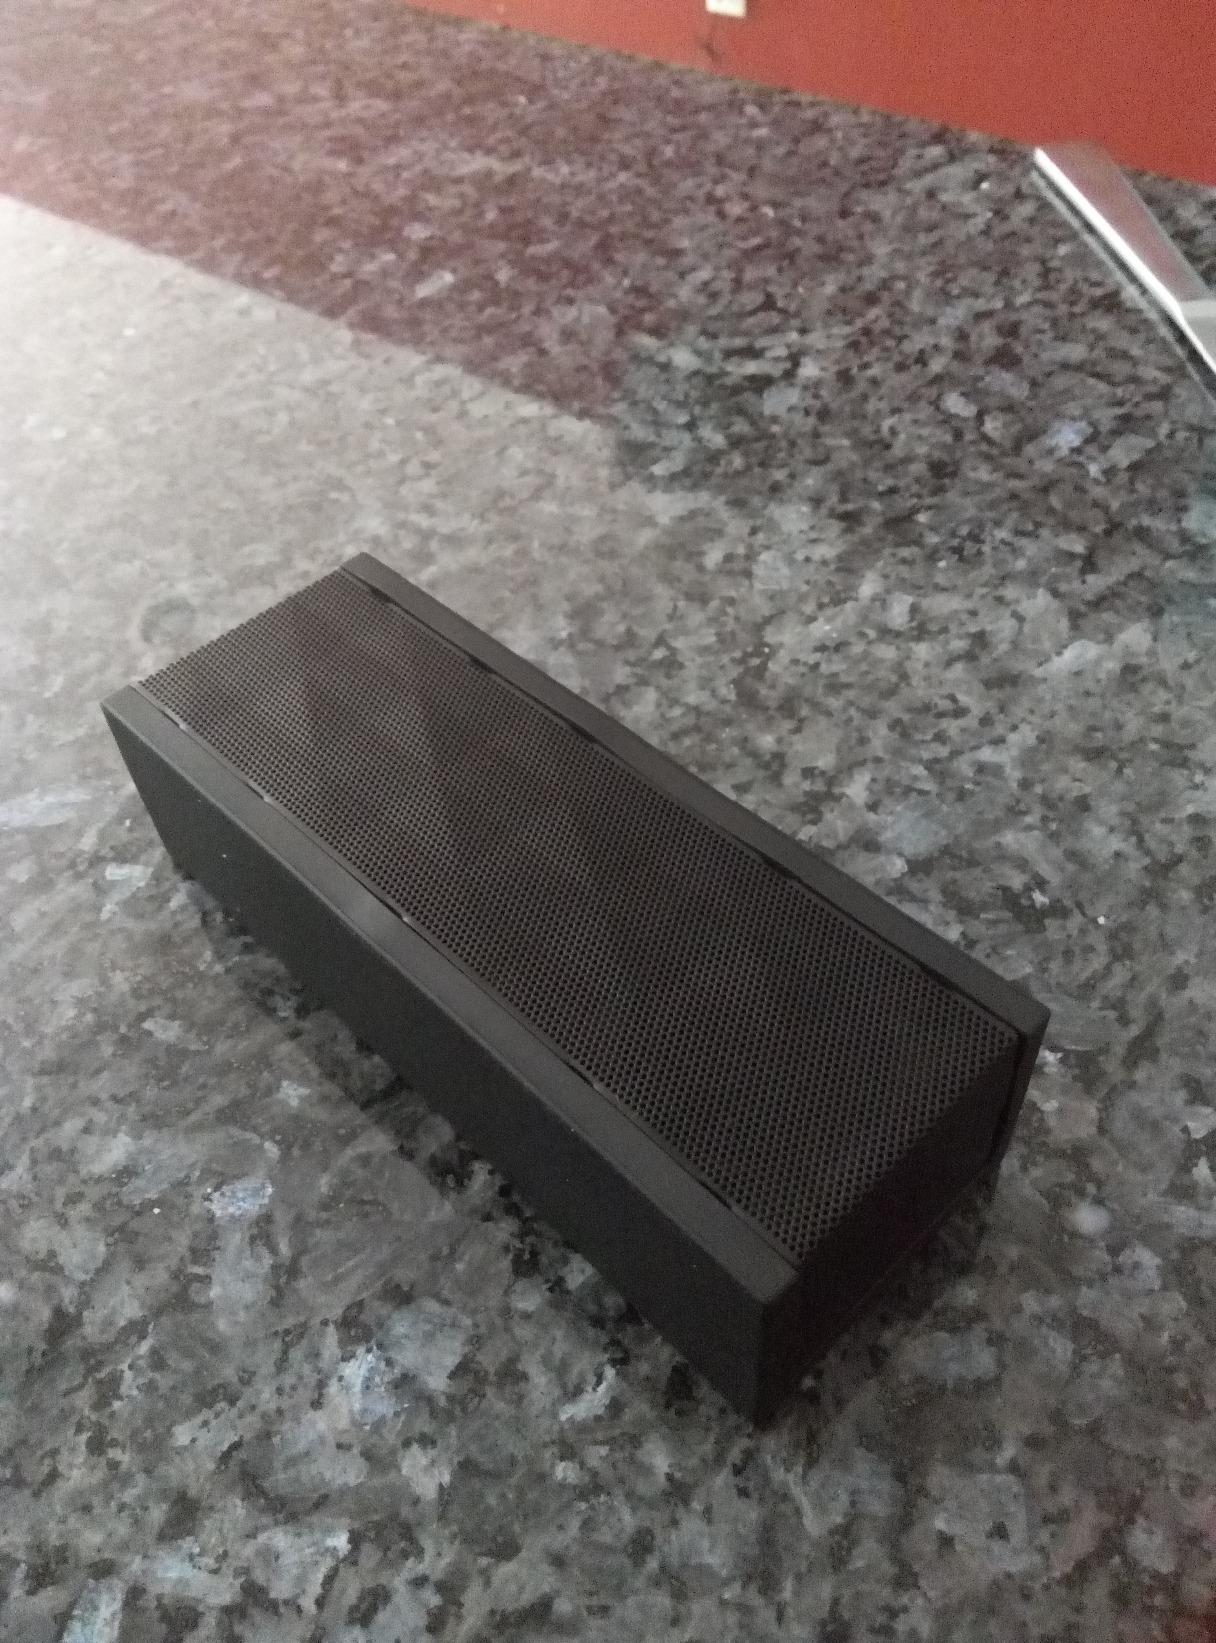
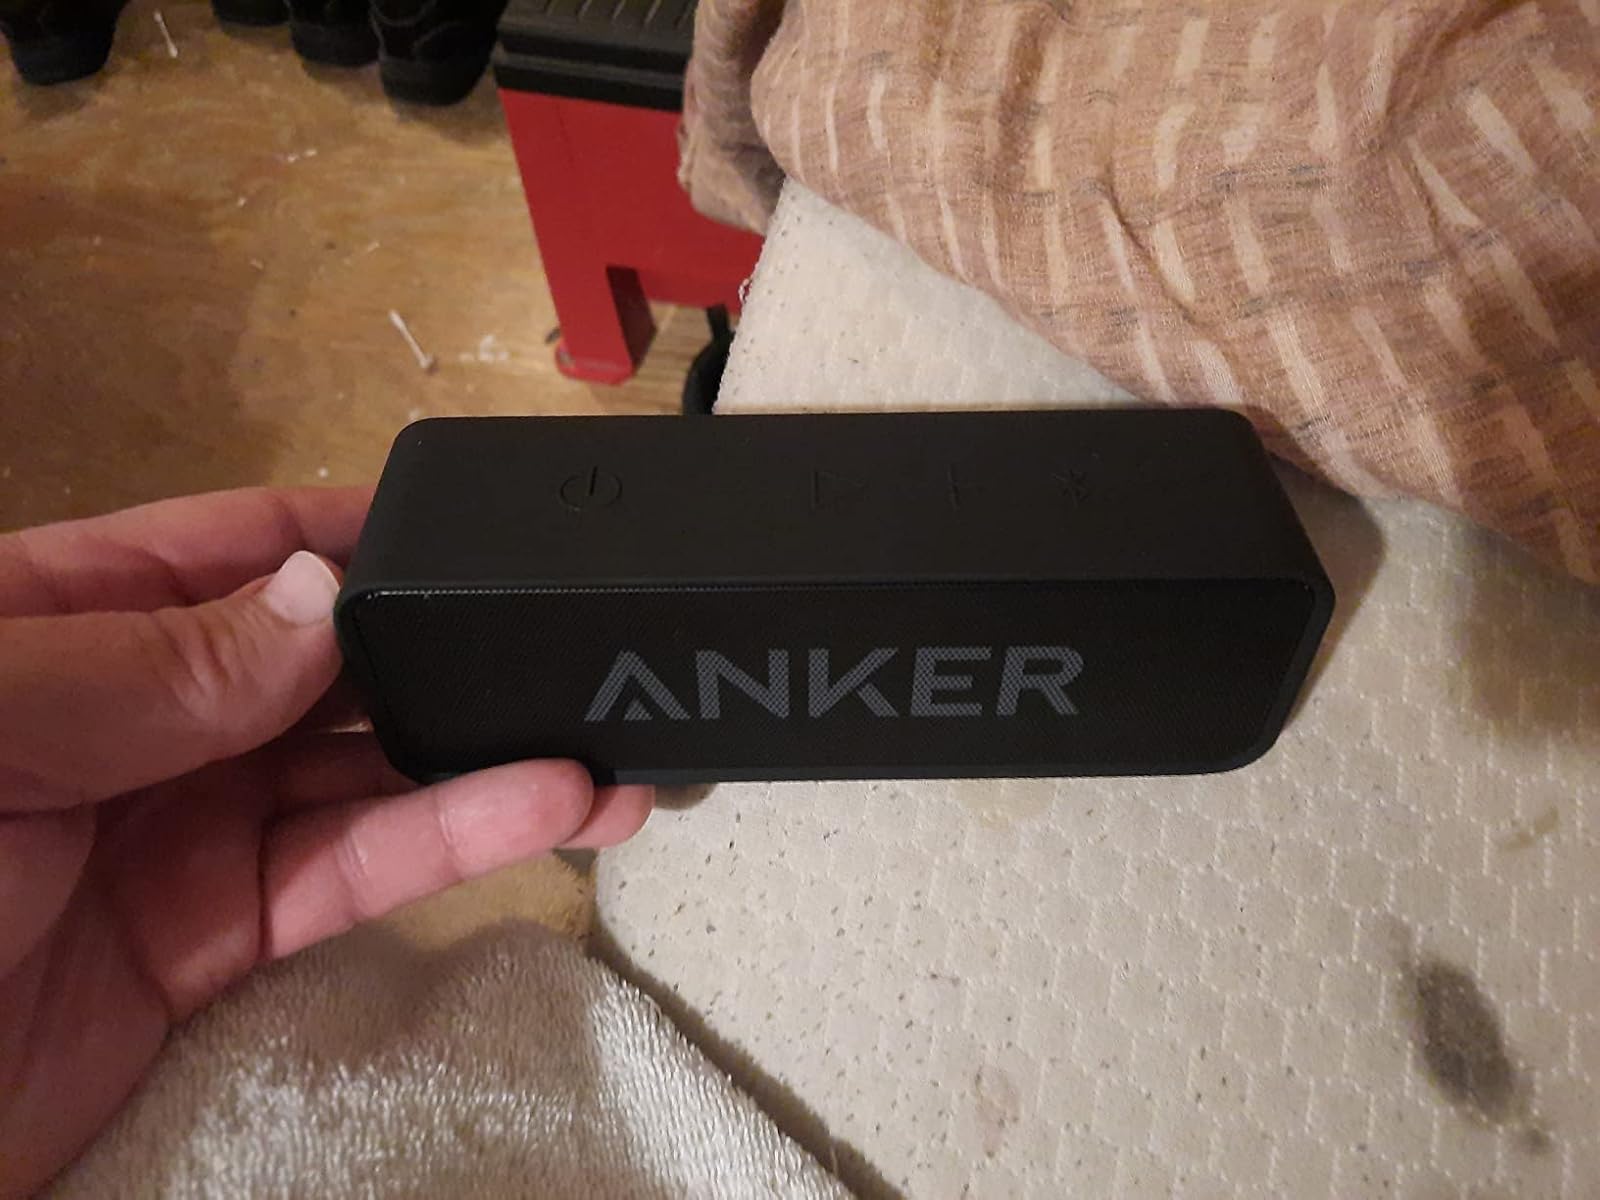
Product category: speaker
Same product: no